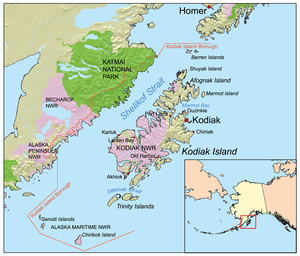
L'île Kodiak est une grande île côtiêre du sud de l'Alaska, dont elle est séparée par le détroit Chelikhov. C'est la plus grande île de l'Alaska et la seconde plus grande île américaine après l'île d'Hawaï. Elle a une superficie de 8 975 km² pour une longueur de 160 km et une largeur variant de 16 à 96 km. Kodiak est l'île principale d'un archipel auquel elle a donné son nom, l'archipel Kodiak.
Le détroit de Chelikhov est un détroit situé vers la côte sud-ouest de l’Alaska, séparant le territoire principal de l’Alaska de l’archipel Kodiak à l’est.
L'île Spruce est une île de l'archipel Kodiak dans le golfe d'Alaska dans l'état d'Alaska aux États-Unis. Elle est située au nord-est de l'île Kodiak, et fait 47 km². Elle héberge une population d'environ 242 habitants.